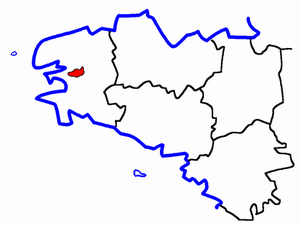
Le canton du Faou est une division administrative française, située dans le département du Finistère et la région Bretagne.